Decauville railway at Diégo Suarez

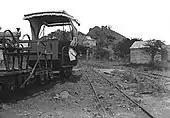
Decauville passenger carts

The goods and passenger trains were initially pulled by oxen or large mules, respectively, and later in the lower part between the port and the Tunisian Fountain by steam locomotives. From 1904, animal traction was occasionally substituted by three steam locomotives. For the downhill gravity run, the cars were uncoupled and braked with two independently acting brakes.